Folkestone and Hythe District

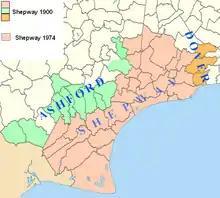
Map showing the lathe of Shepway in 1900 compared with the district of Shepway in 1974, with the parishes now in Dover and Ashford districts indicated

Lathes were administrative and judicial subdivisions of Kent from Anglo-Saxon times. This lathe had probably originated in the 6th century, during the Jutish colonisation, as the territory of the Limenwara people. It was originally named Lympne after the village where its courts were held, but by the 13th century the lathe's name had been changed to Shepway. The court of Shepway, which met at Shepway Cross at Lympne, also played an important role in the administration of the Cinque Ports.